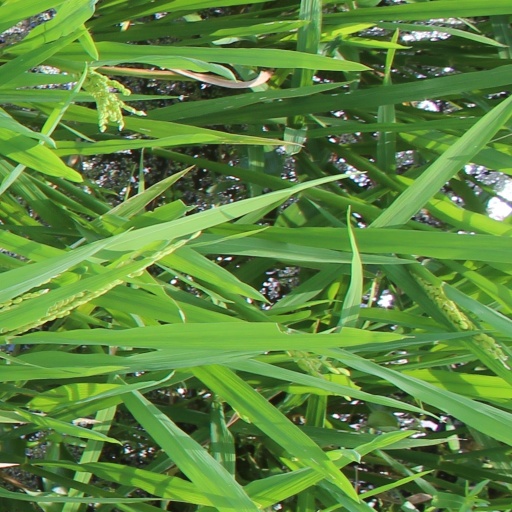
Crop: rice